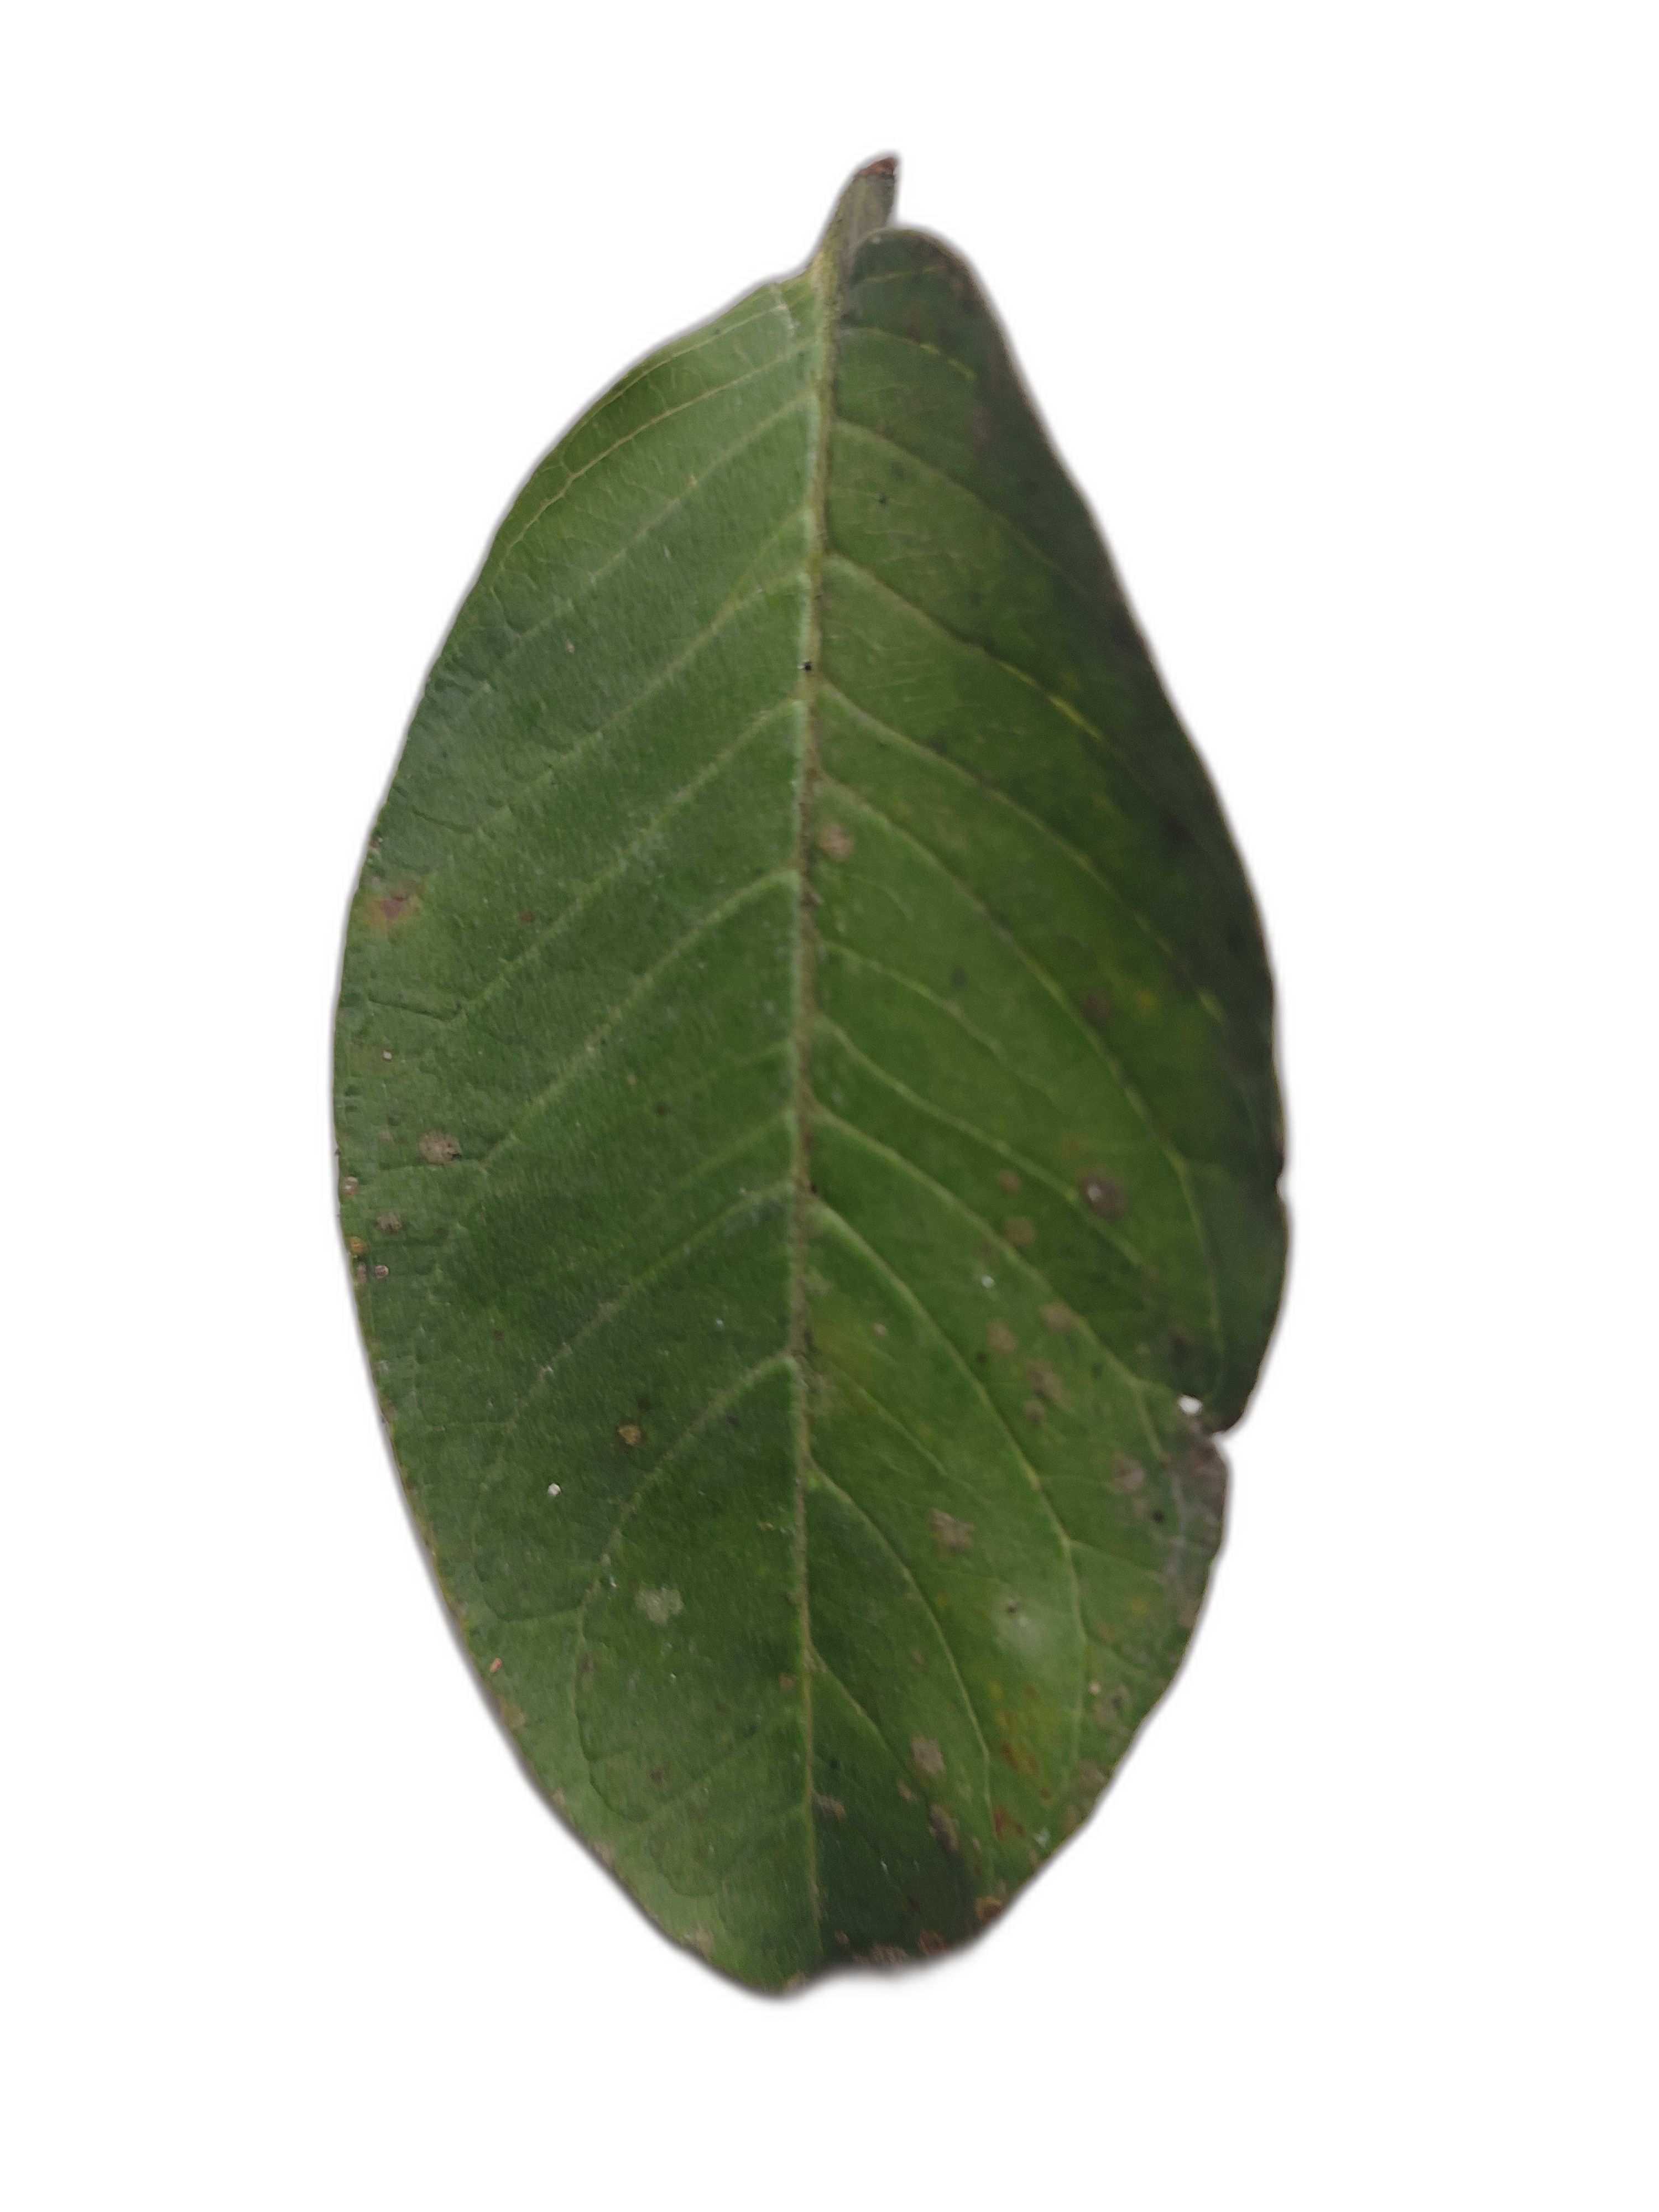
Plant part: leaf
Disease: Healthy